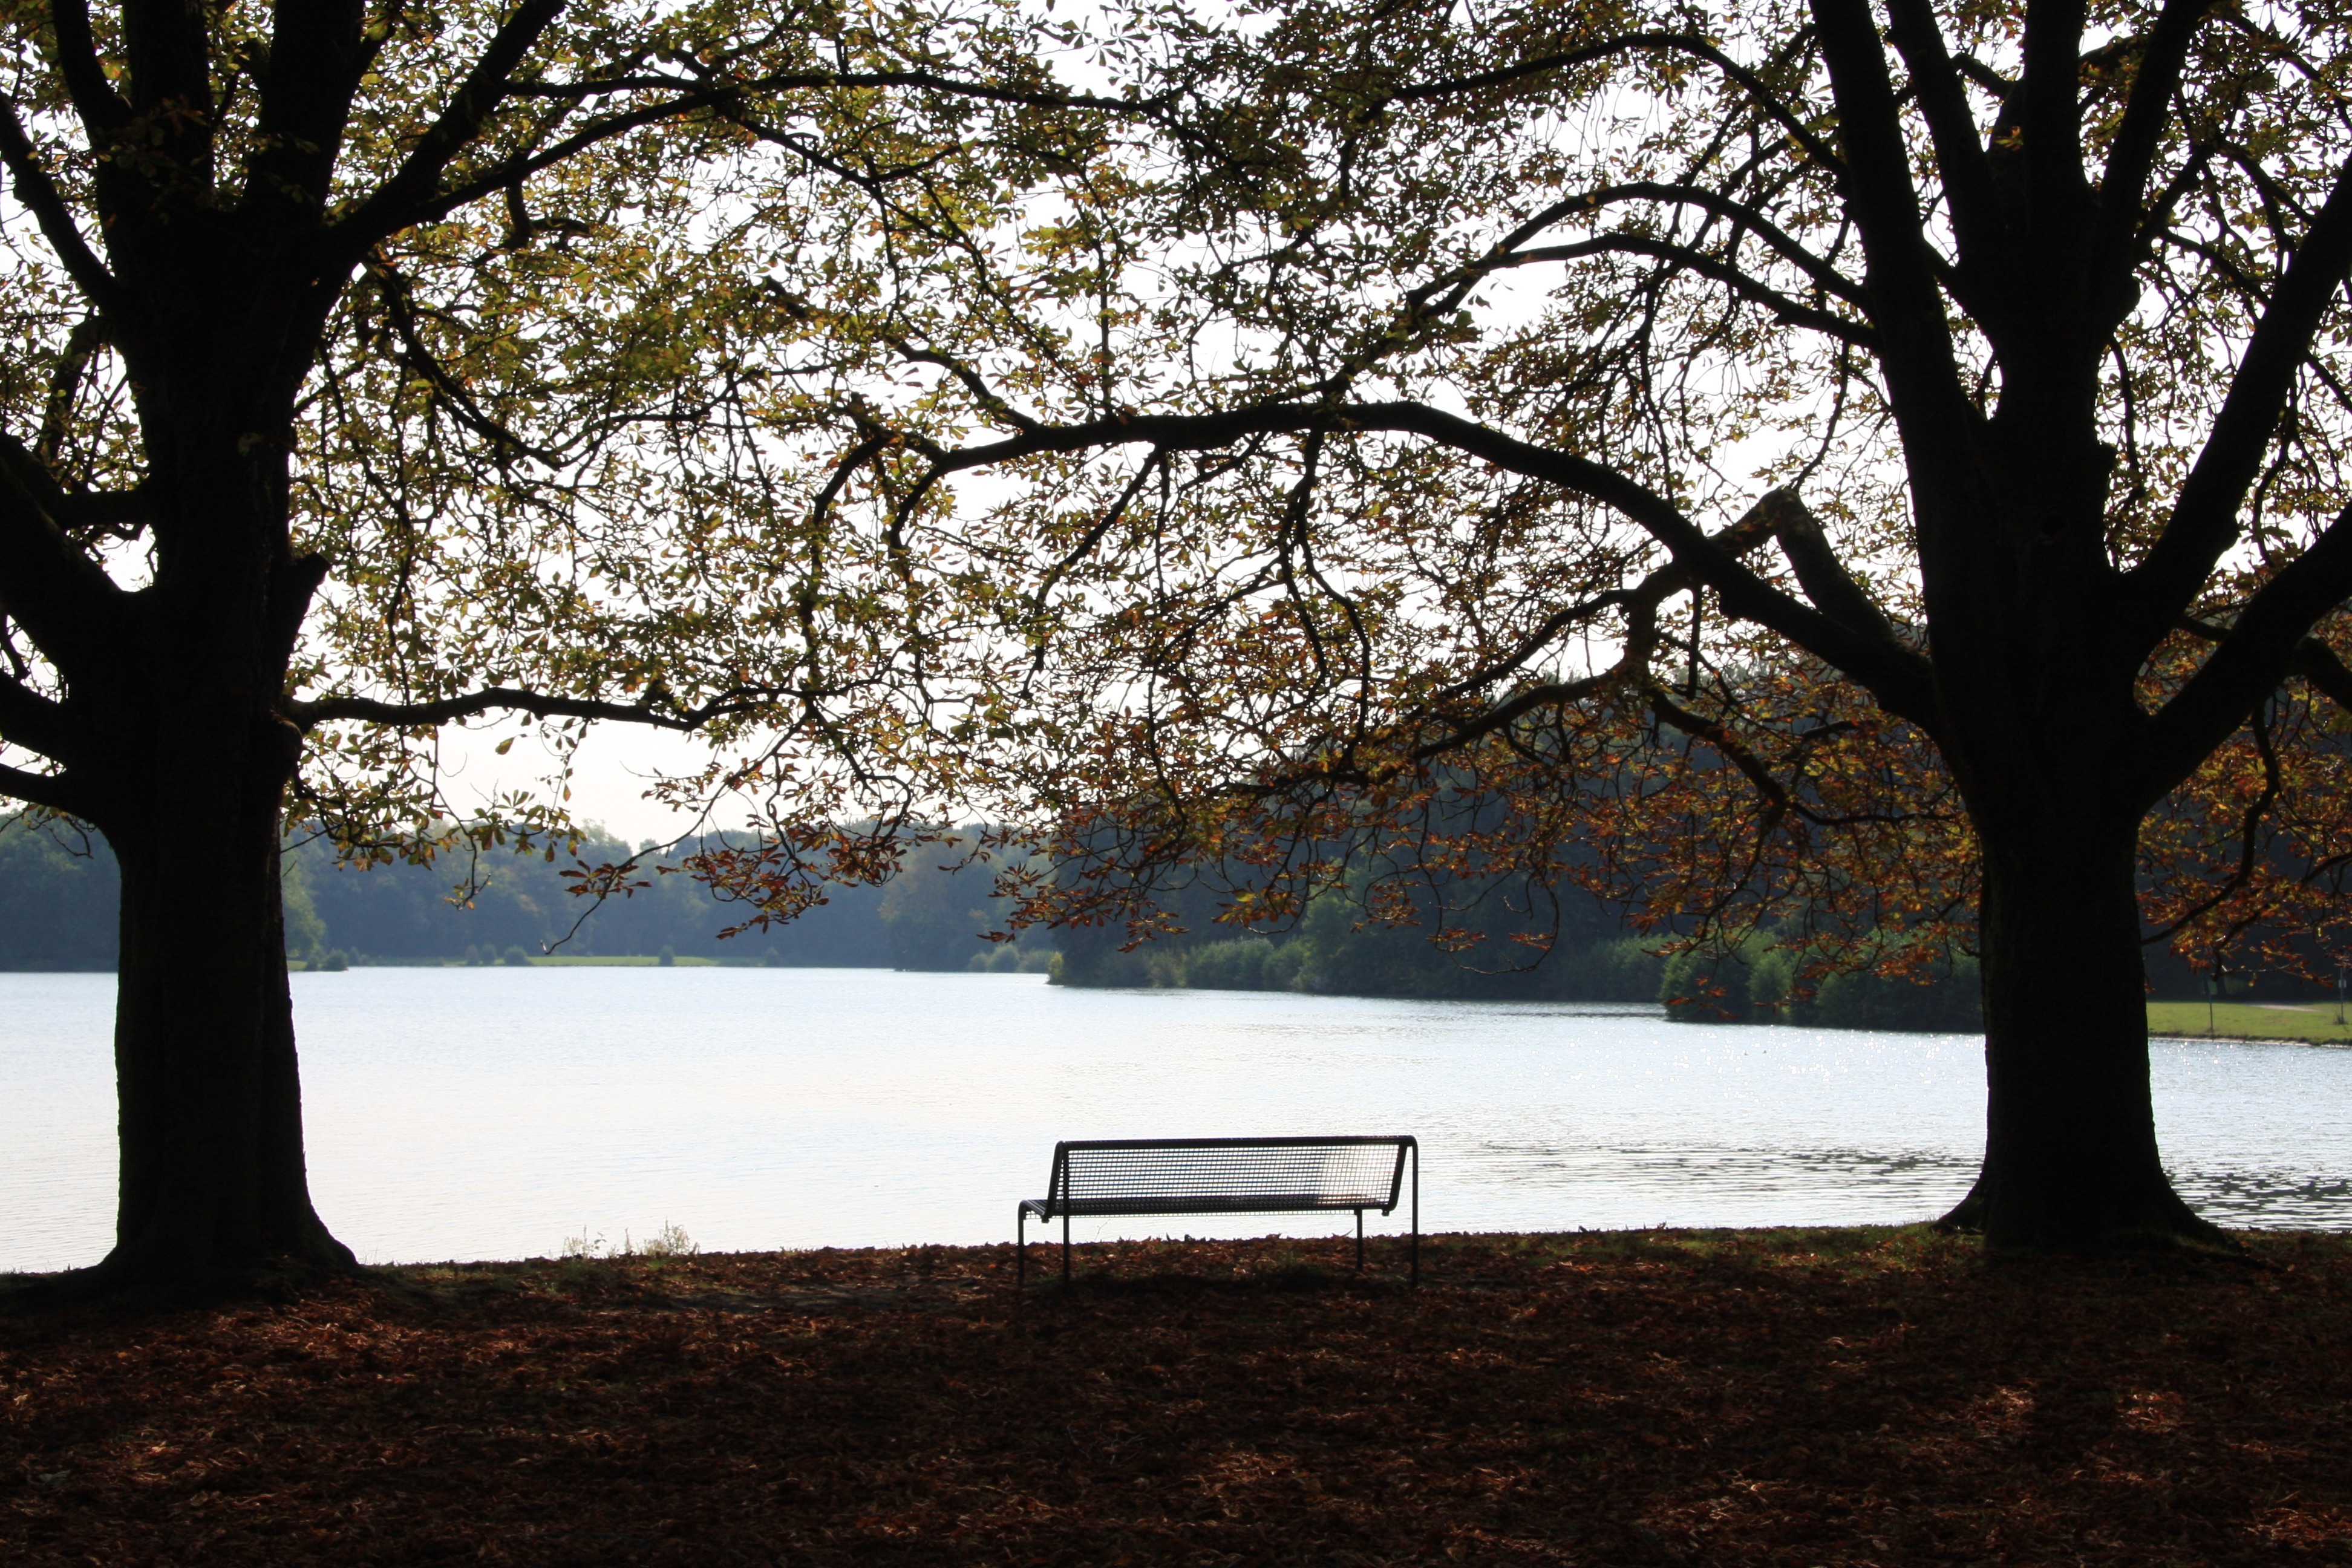
tree, nature, branch, blossom, winter, plant, sunlight, morning, leaf, flower, pond, spring, autumn, park, season, emerge, autumn forest, woody plant